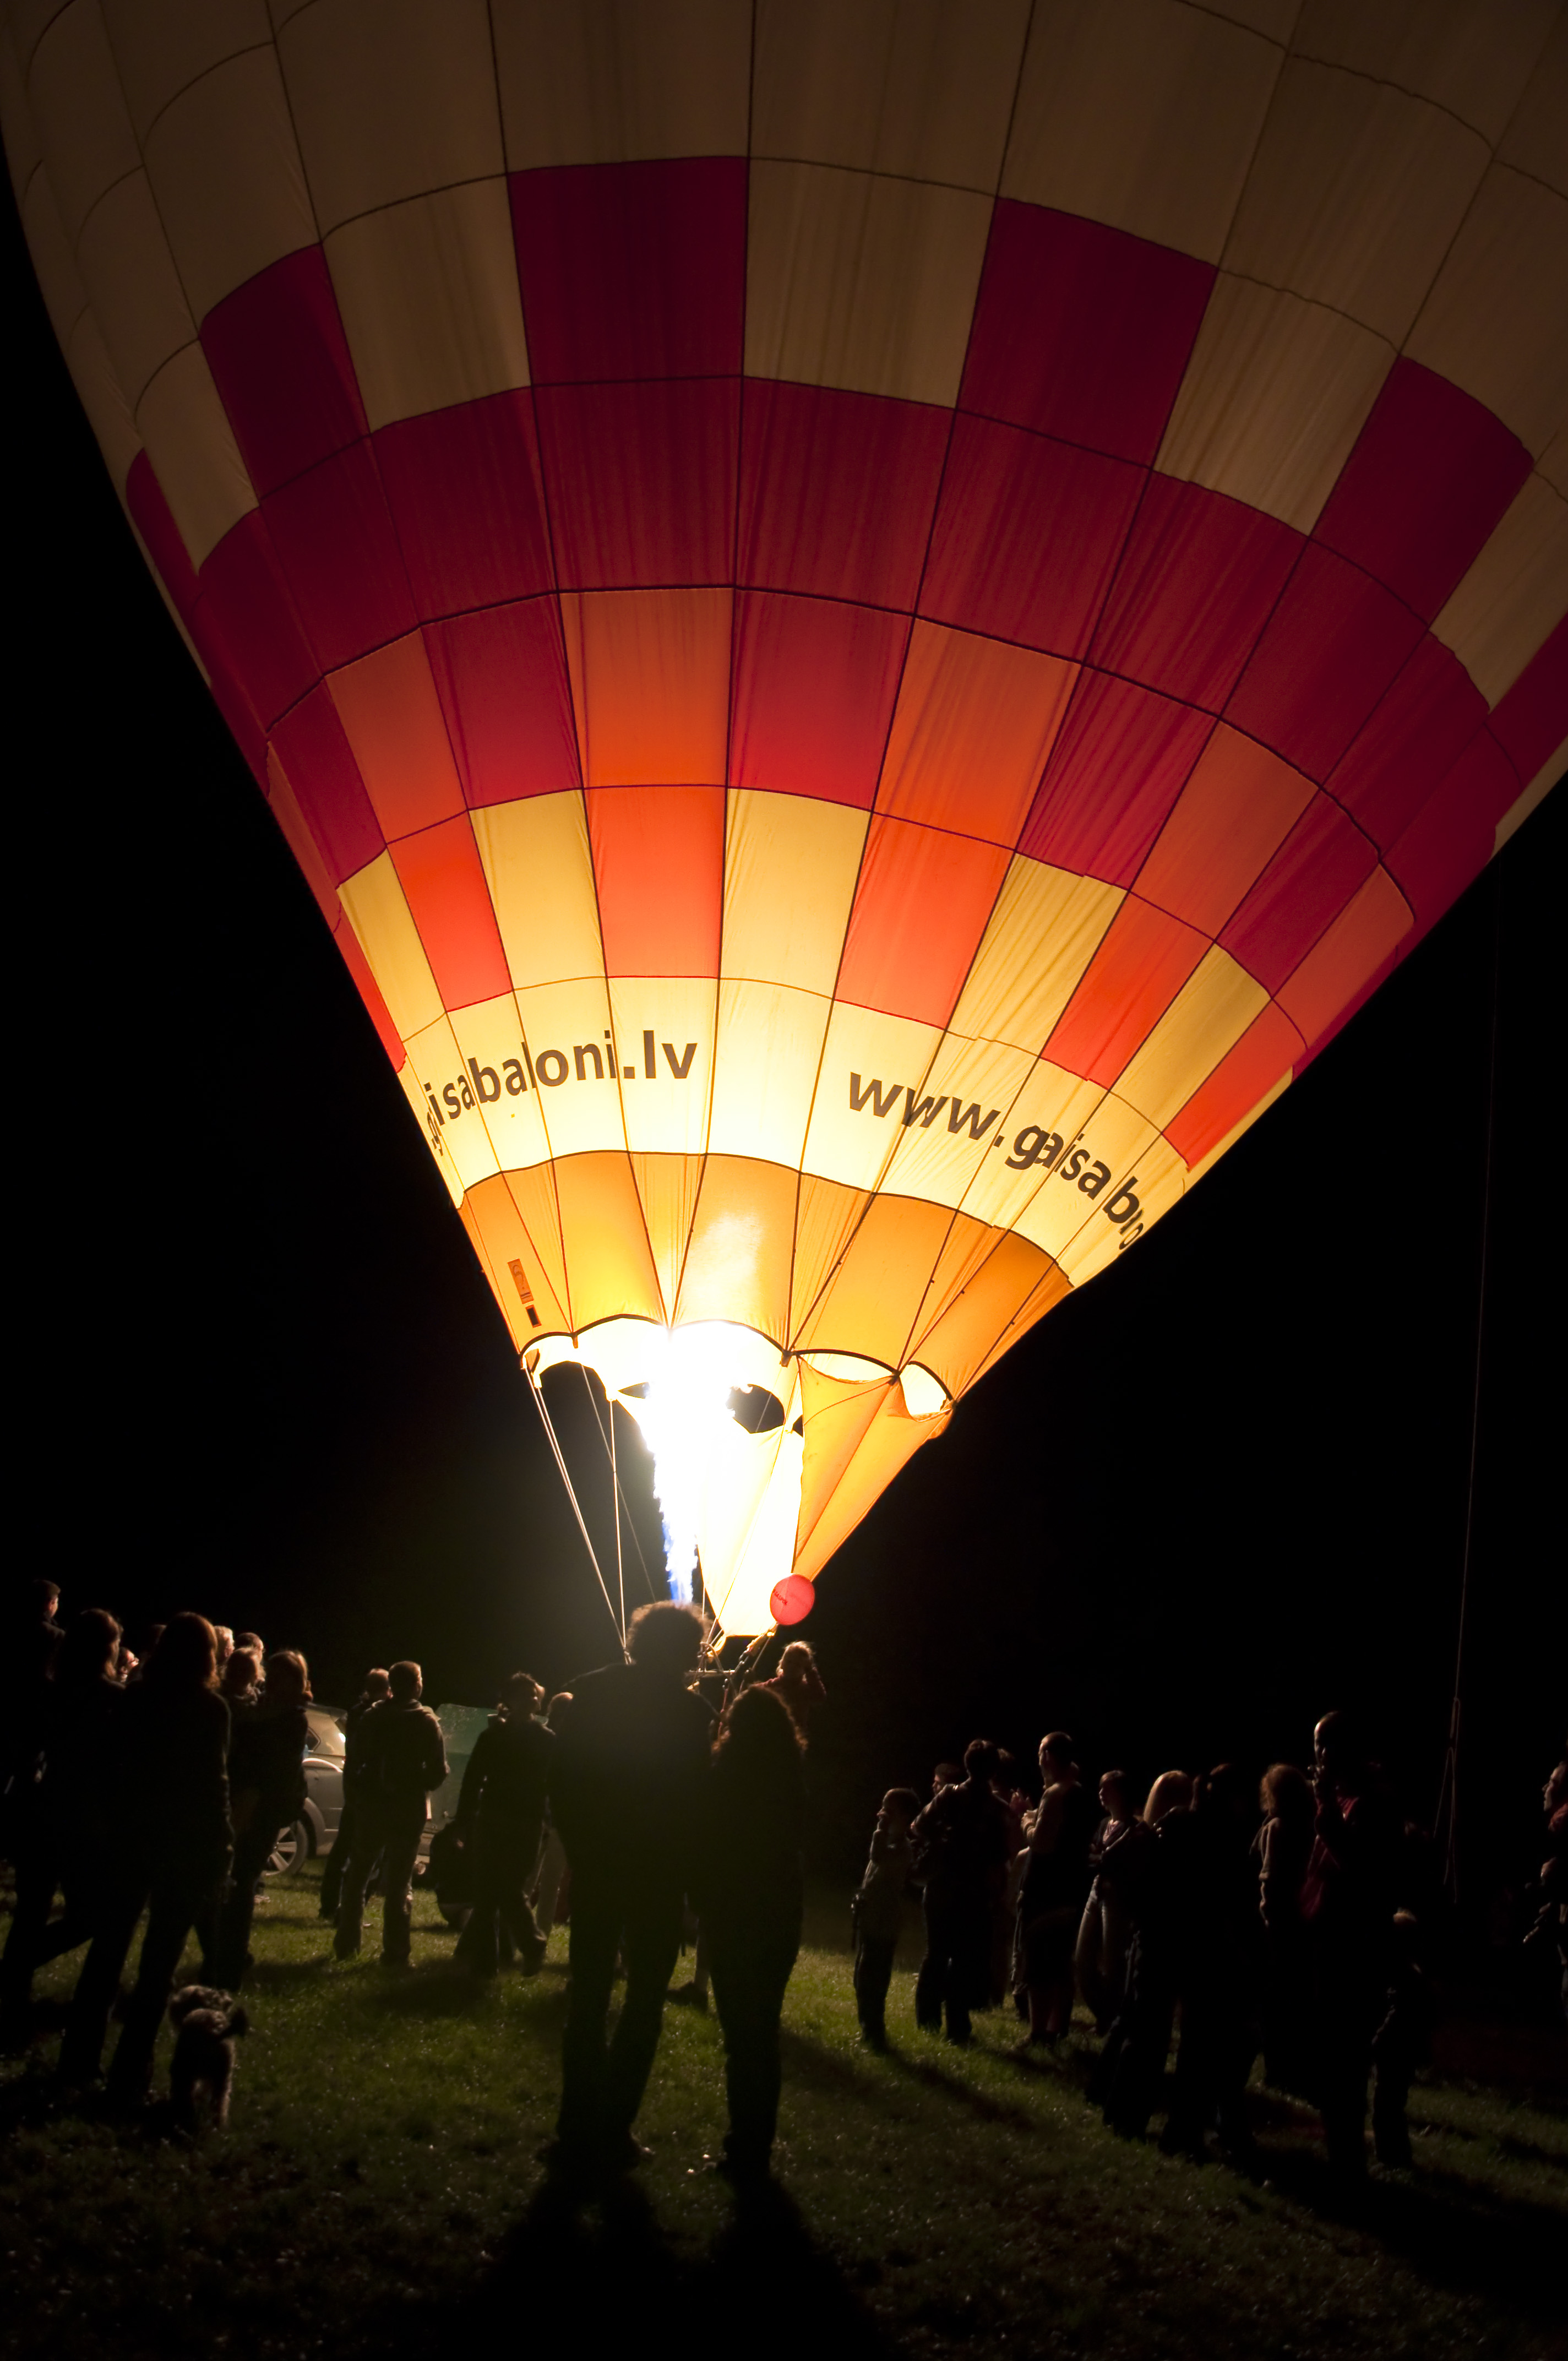
sky, sport, night, air, balloon, hot air balloon, flying, travel, aircraft, recreation, vehicle, aviation, fire, freedom, colorful, leisure, heat, outdoors, festival, fun, balloons, hot, flames, ballooning, hobby, hot air ballooning, atmosphere of earth